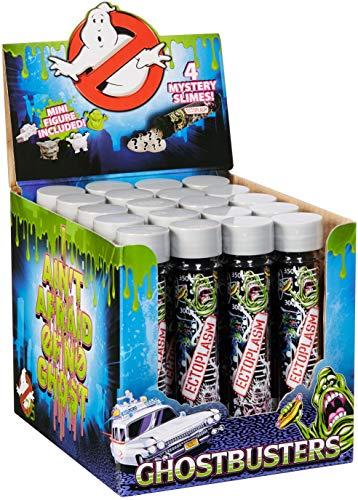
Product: Rose Art Ghostbusters Test Tube Slime Blind Pack
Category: Toys & Games | Arts & Crafts | Drawing & Painting Supplies | Paints
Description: ​Ghostbuster-themed blind pack test tubes filled with slime.
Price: $3.95
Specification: ProductDimensions:5x5x5inches|ItemWeight:2.4ounces|ShippingWeight:2.4ounces(Viewshippingratesandpolicies)|ASIN:B07PC2G6HH|Itemmodelnumber:GHM00|Manufacturerrecommendedage:36months-12years